Edward of Westminster, Prince of Wales

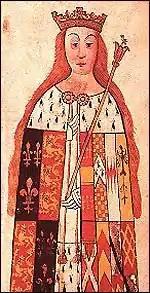
Anne Neville, wife of Edward of Westminster and later of Richard III

Margaret hesitated to advance on London with her unruly army and subsequently retreated. They were routed at the Battle of Towton a few weeks later. Margaret and Edward fled once again, to Scotland. For the next three years, Margaret inspired several revolts in the northernmost counties of England, but was eventually forced to sail to France, where she and Edward maintained a court in exile. (Henry had once again been captured and was a prisoner in the Tower of London.)